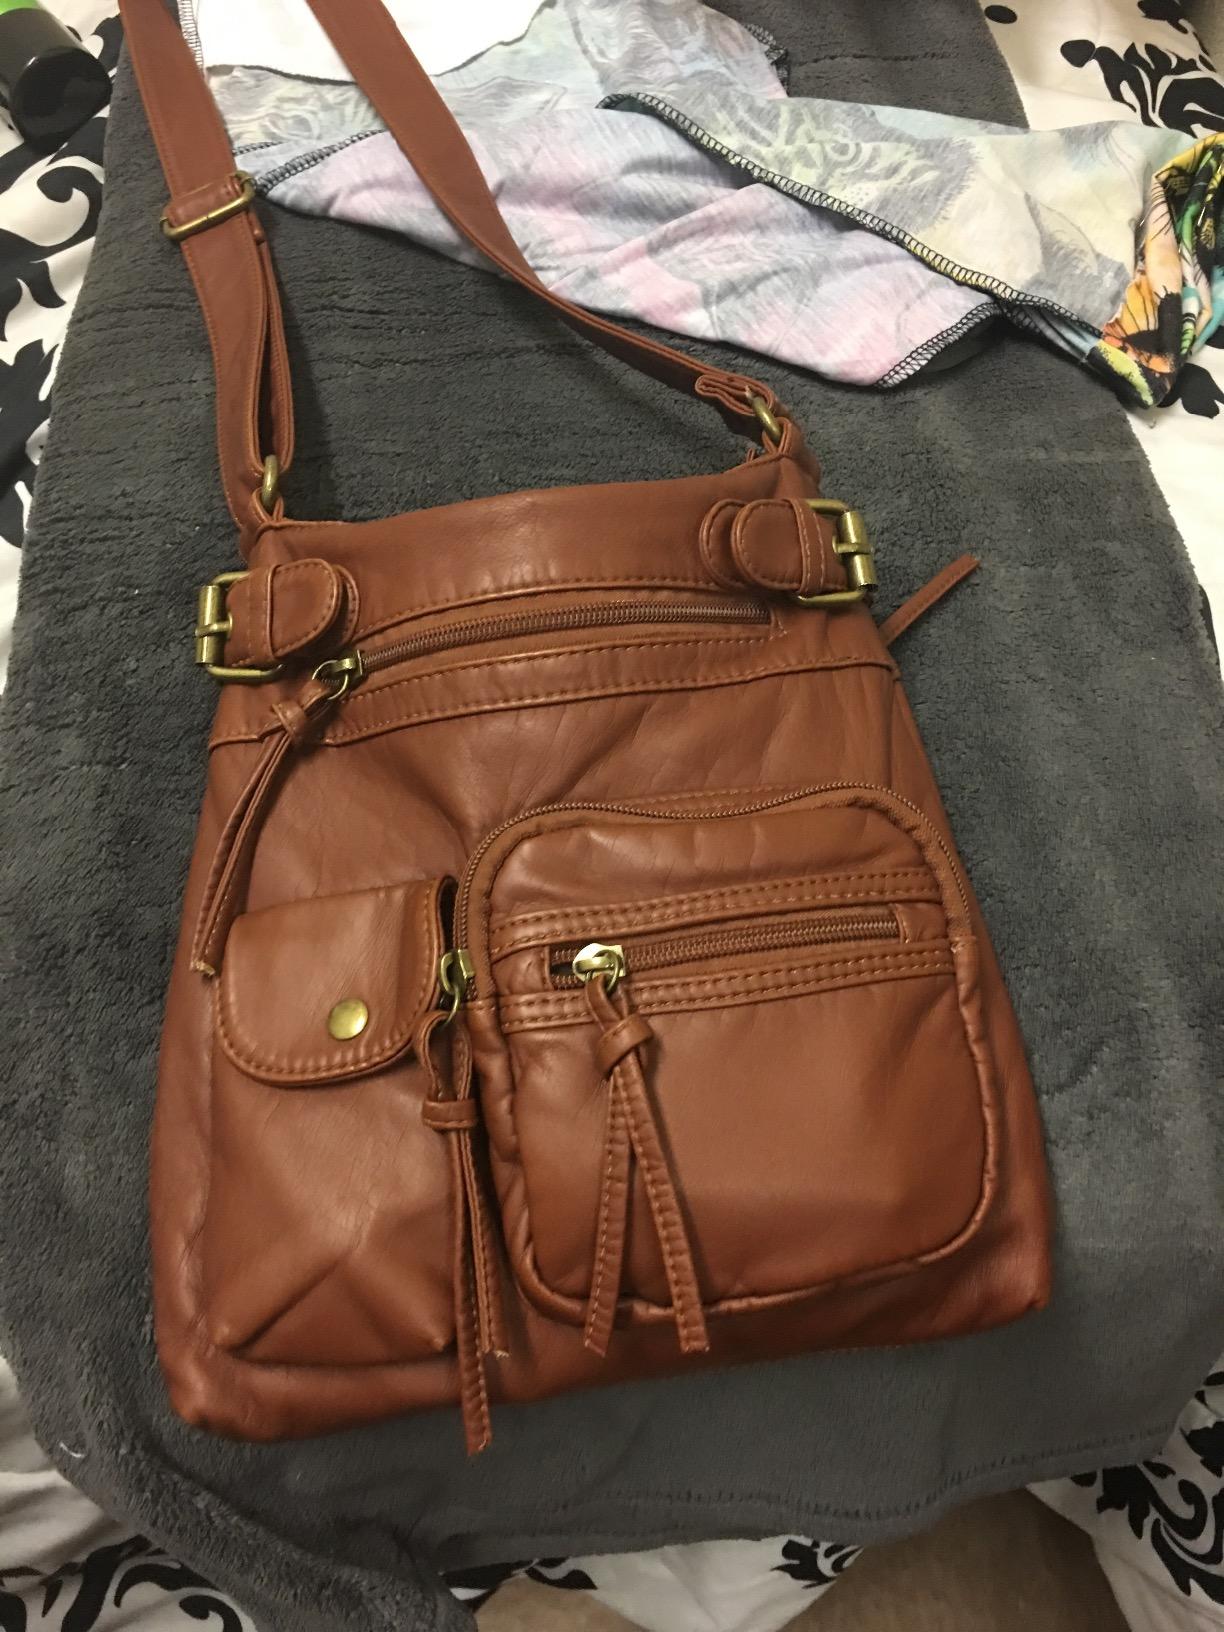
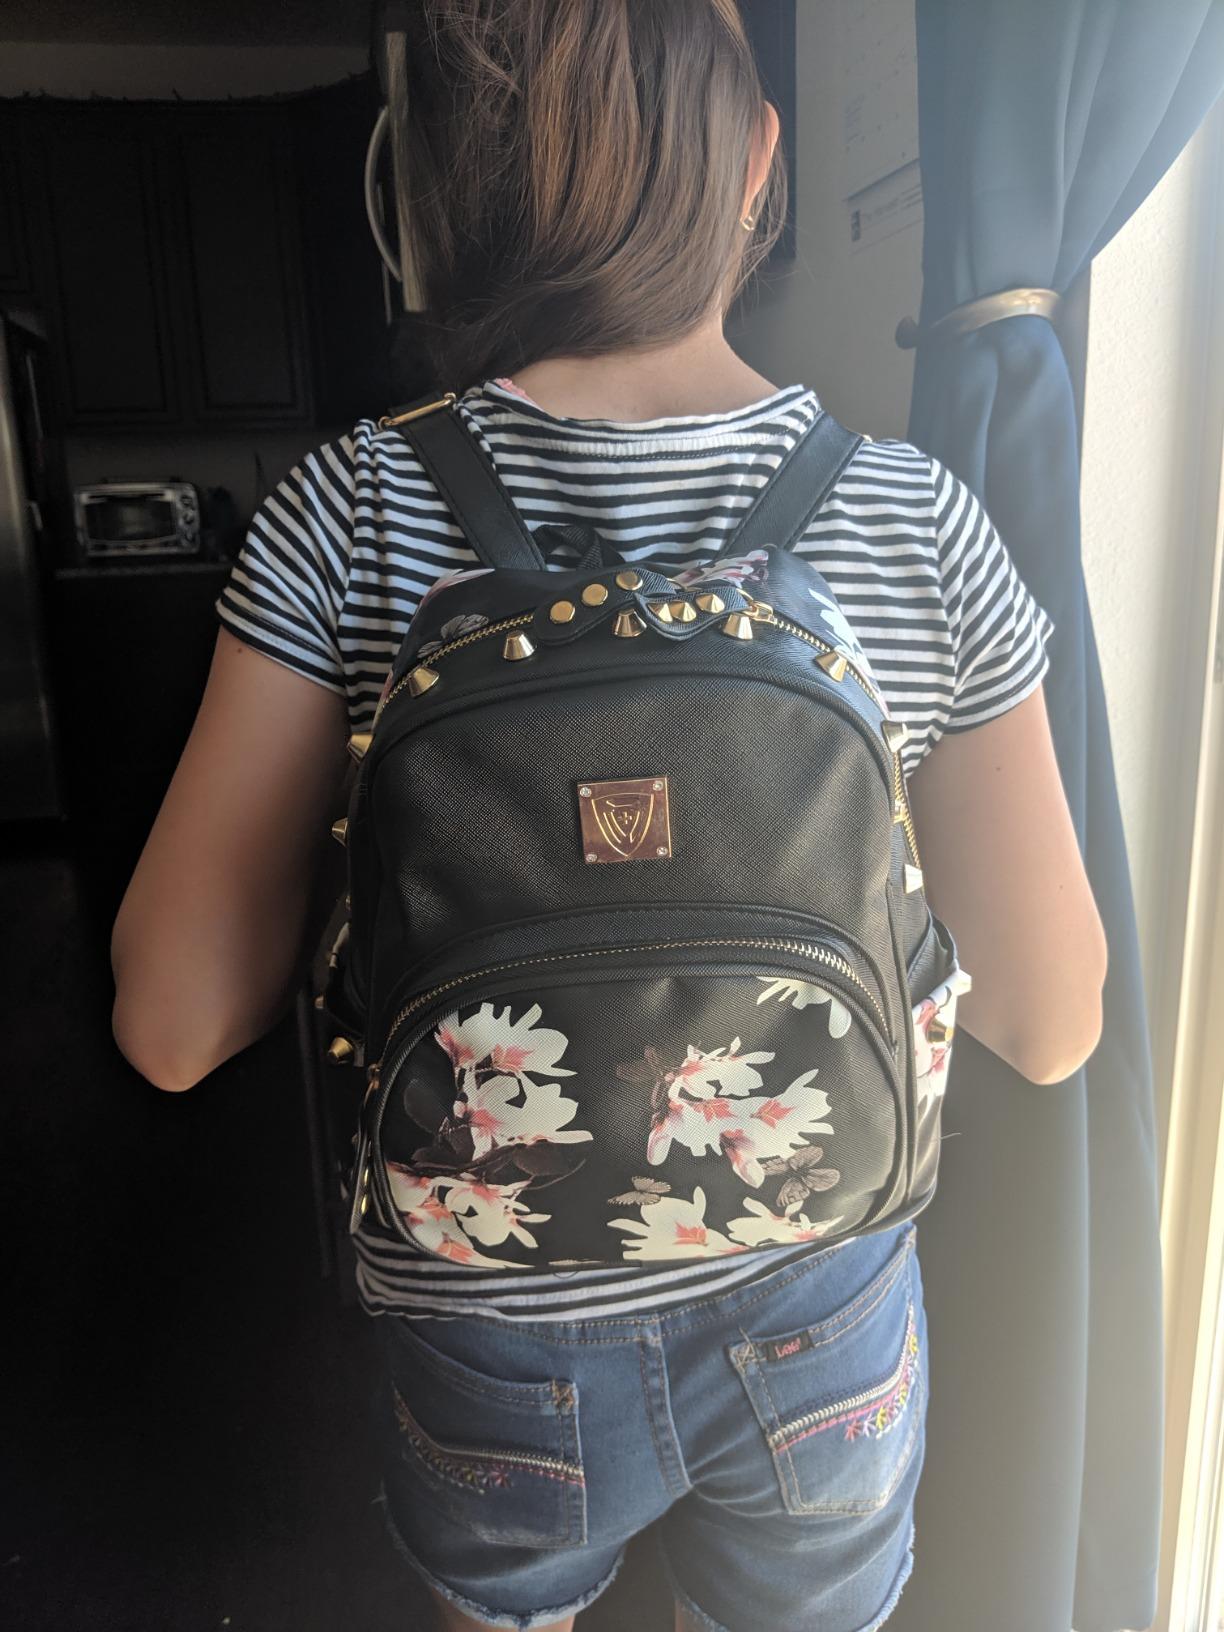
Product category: accessories_handbag
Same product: no